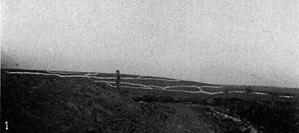
La 22ᵉ division d'infanterie est une division d'infanterie de l'armée de terre française qui a participé à la Première Guerre mondiale et à la Seconde Guerre mondiale.